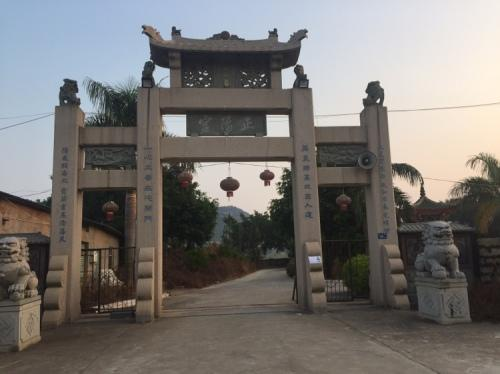
地标名称：正阳宫
所在城市：漳州市·漳浦县